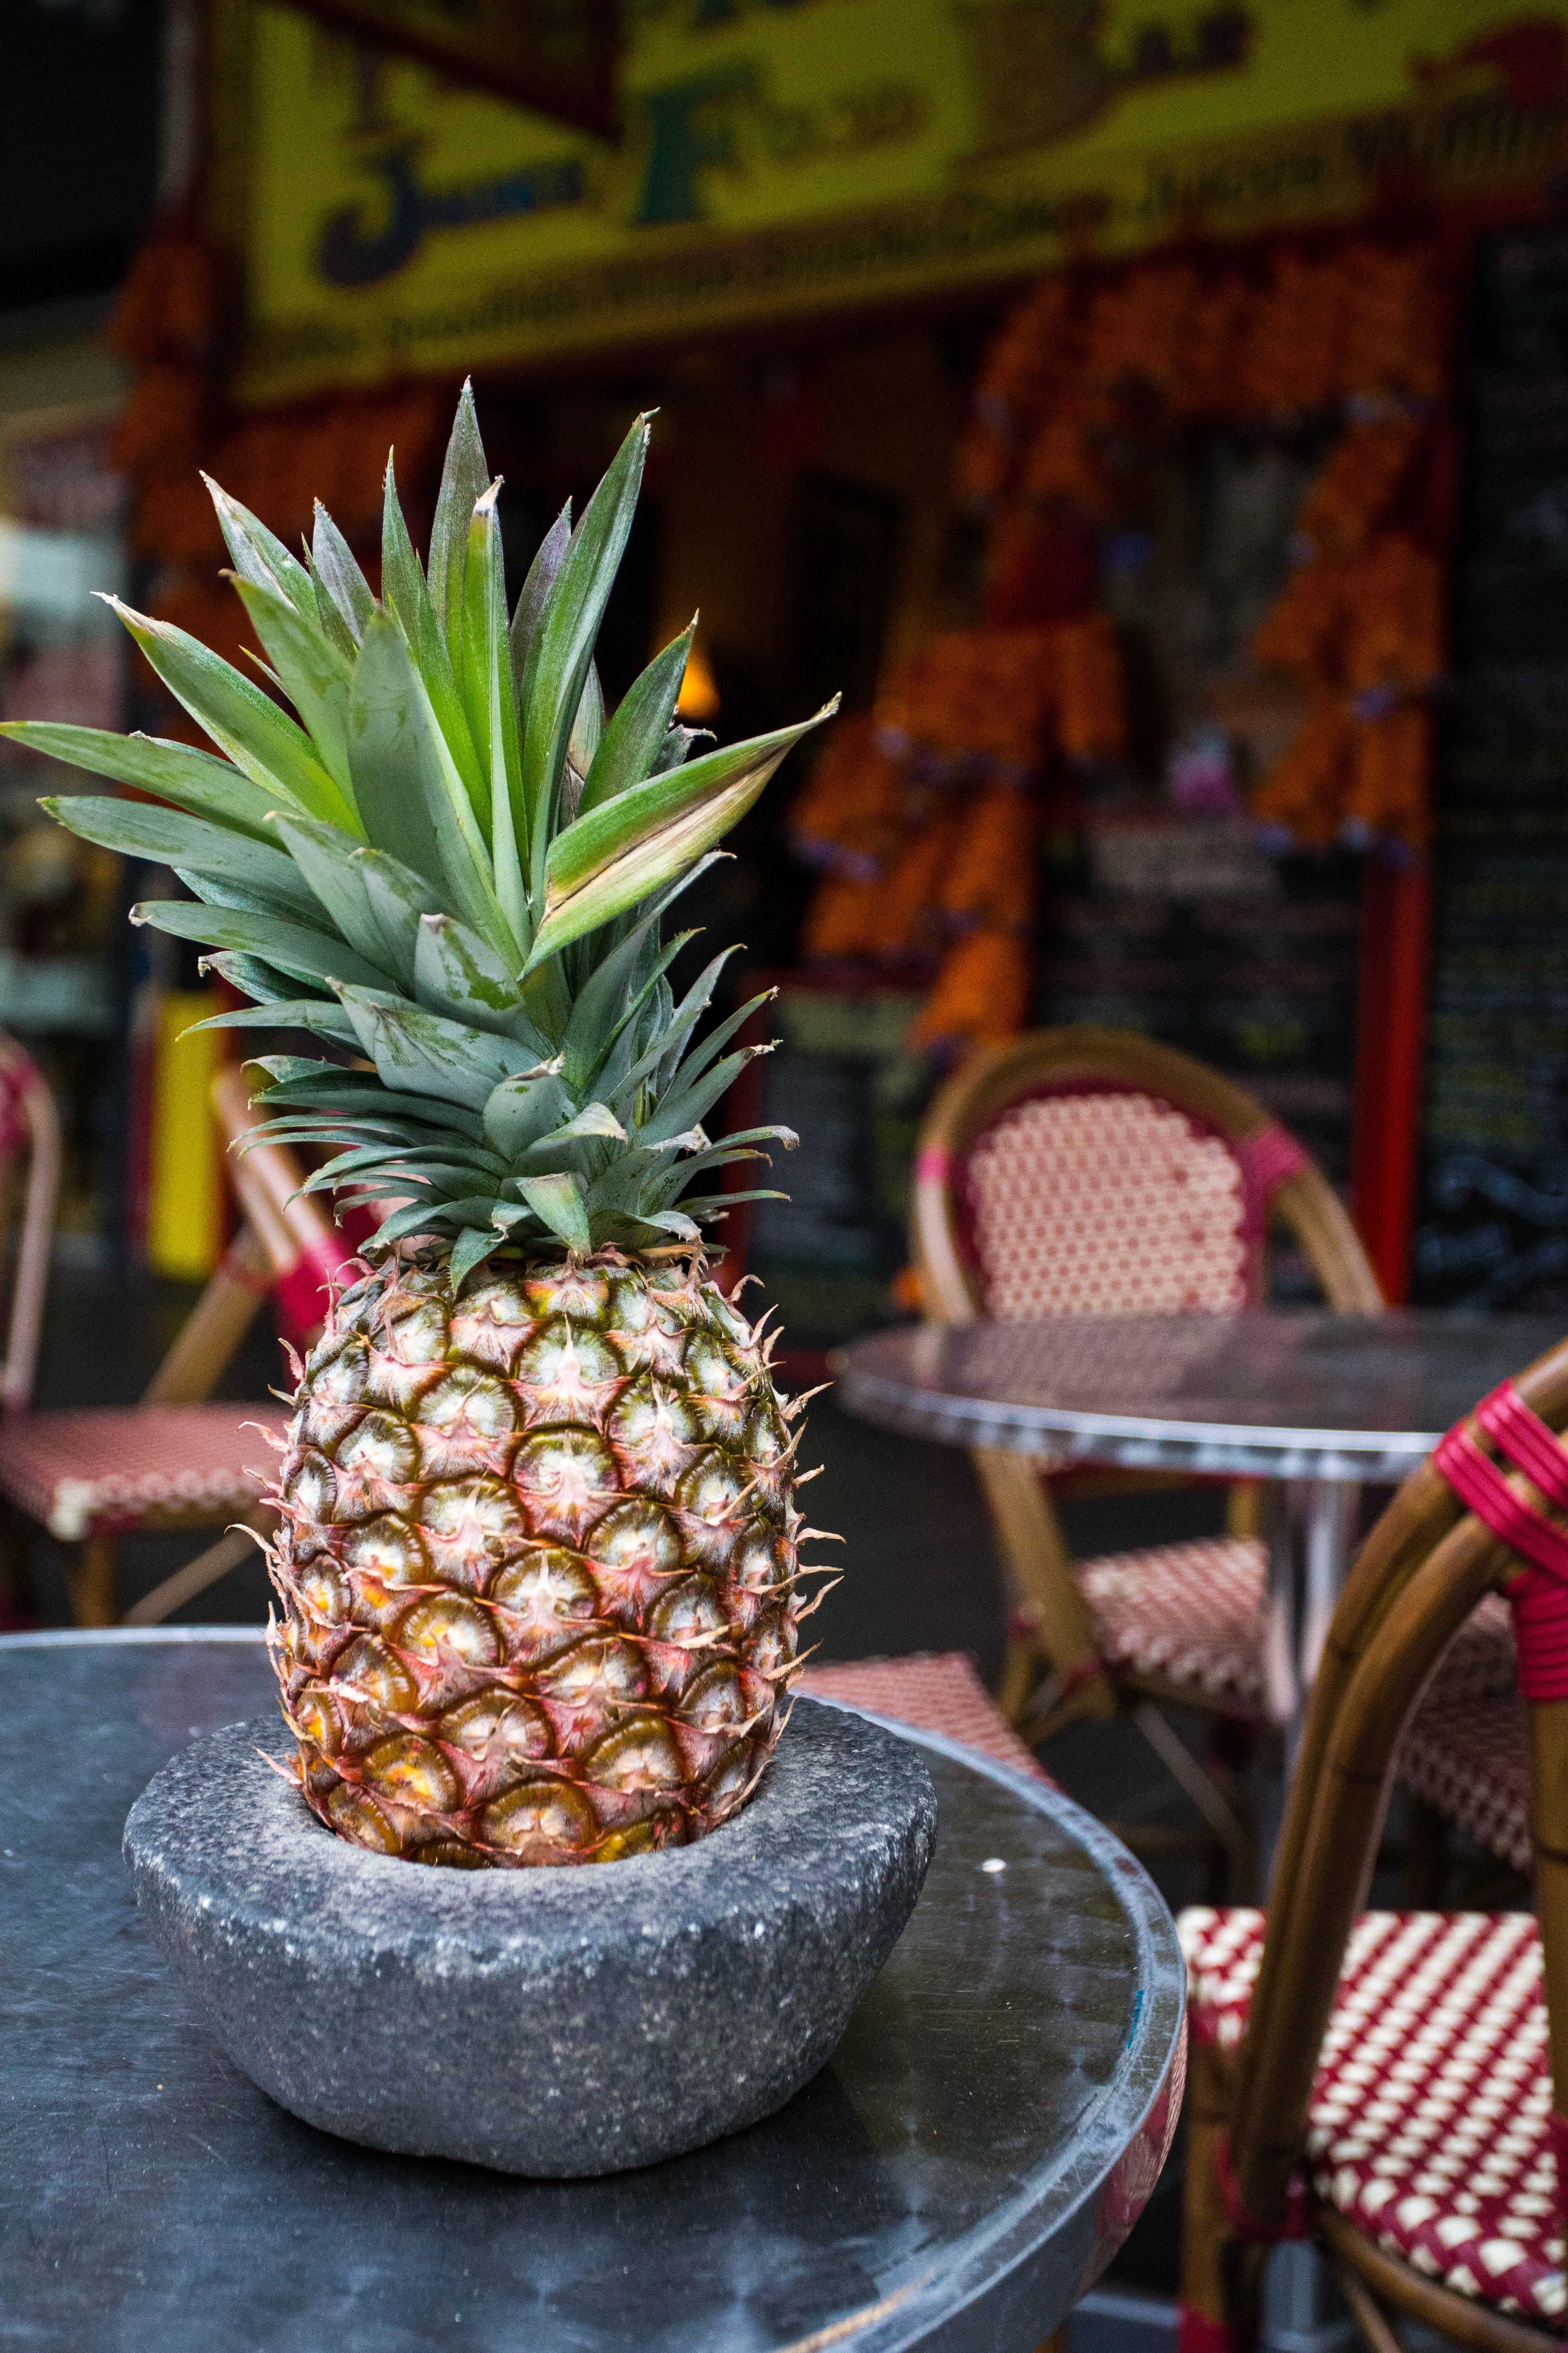
table, plant, fruit, flower, restaurant, meal, food, produce, menu, fresh, kitchen, diner, colorful, breakfast, gourmet, healthy, snack, lunch, cuisine, delicious, buffet, pineapple, freshness, nutrition, bistro, dinner, tasty, refreshment, carving, catering, diet, organic, portion, appetizer, flowering plant, bromeliaceae, land plant, arecales, dinning, lunchroom